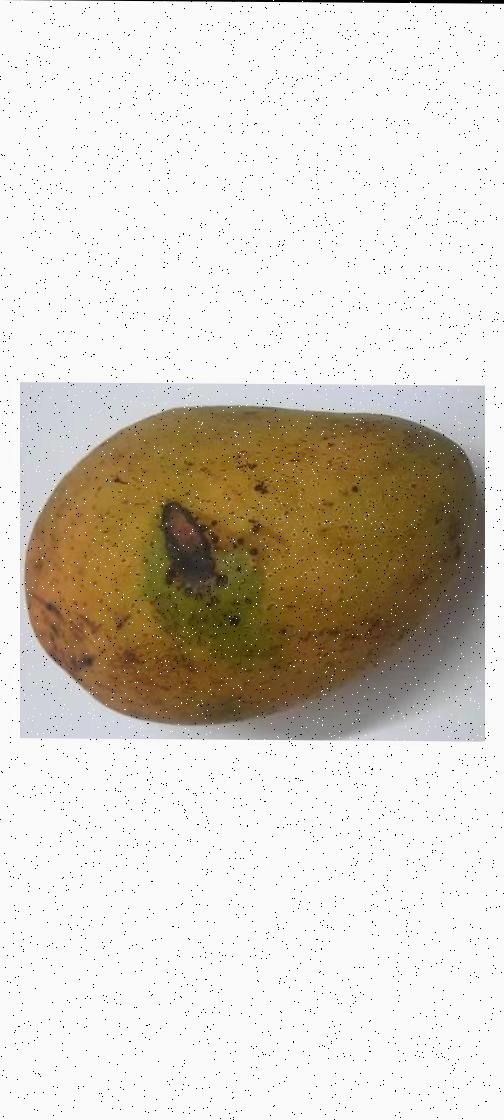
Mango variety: Ashshina Classic